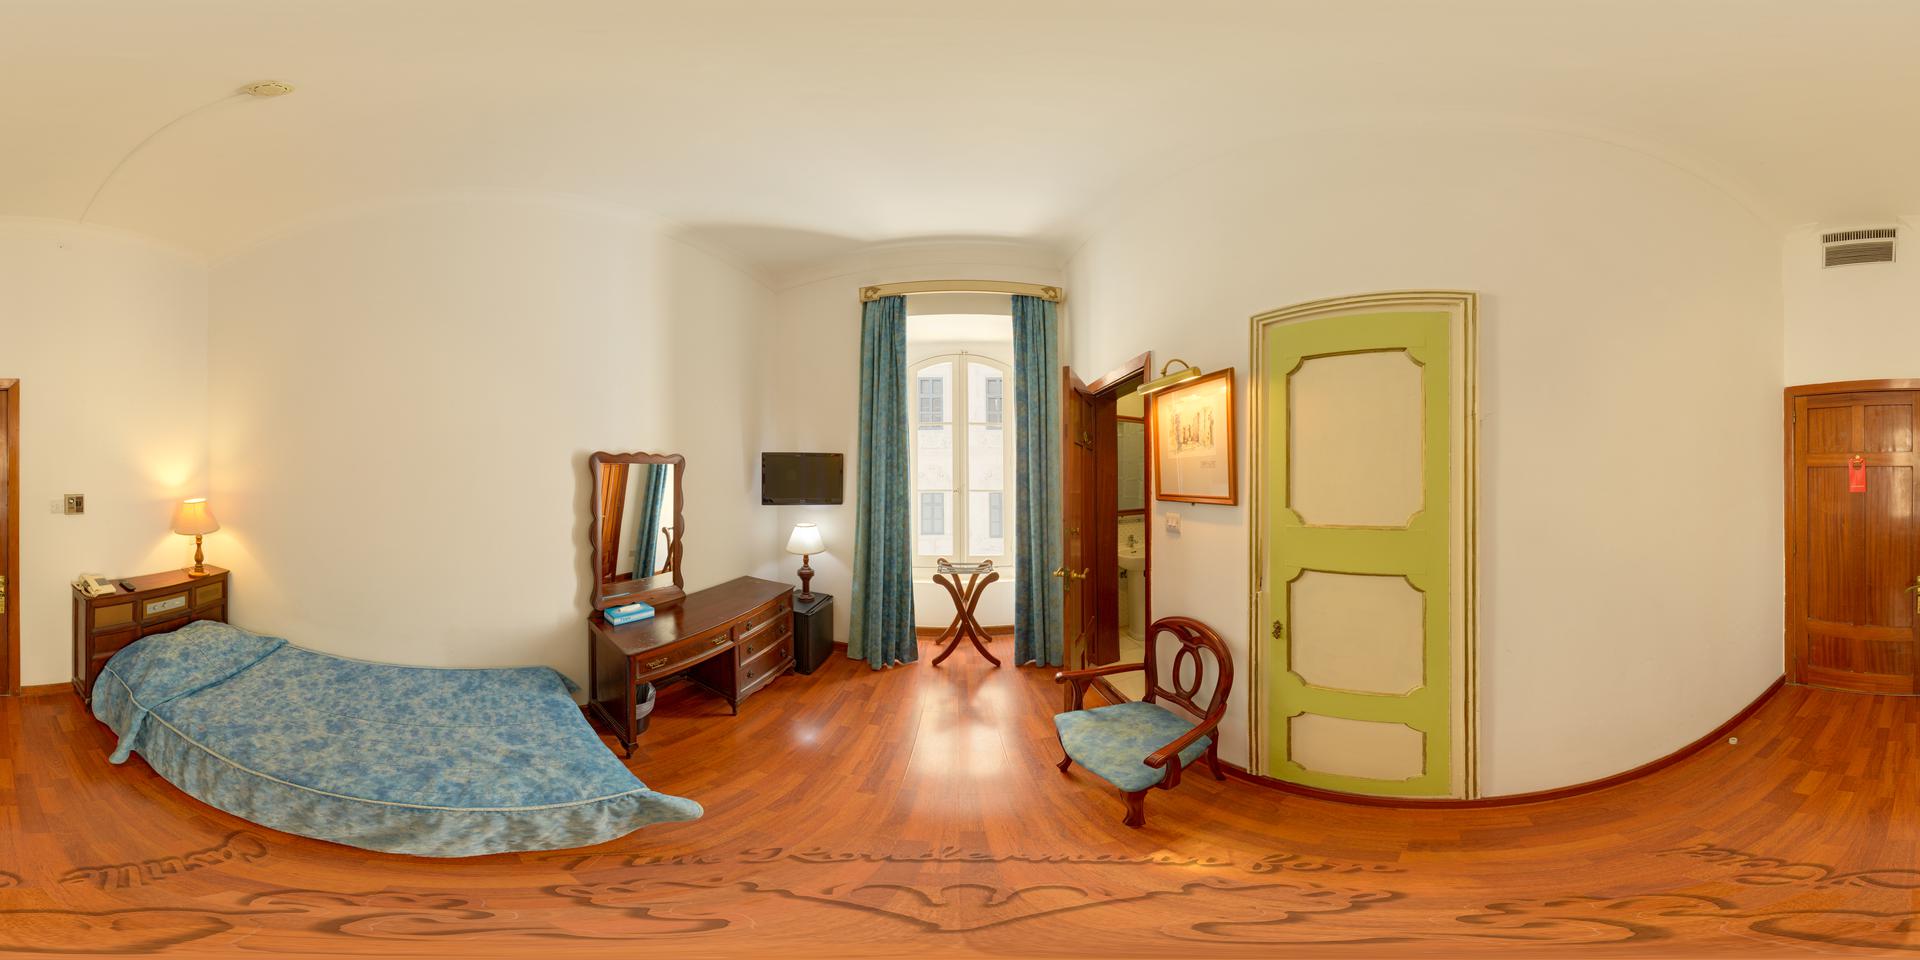
Referred object: TV by the window

Referred object: the pale green paneled door